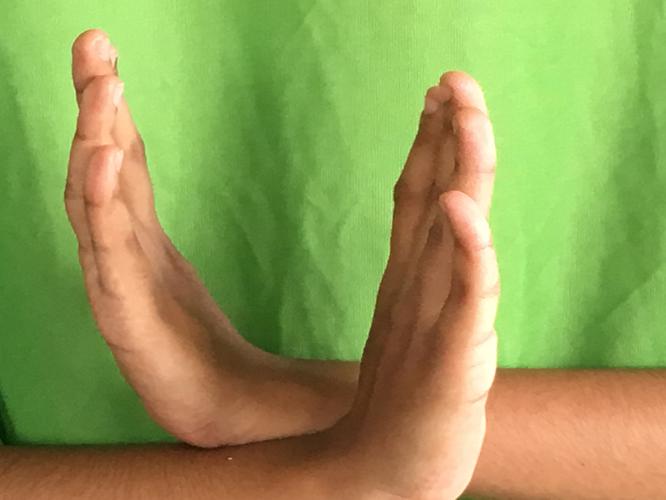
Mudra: Swastikam
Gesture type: double_hand